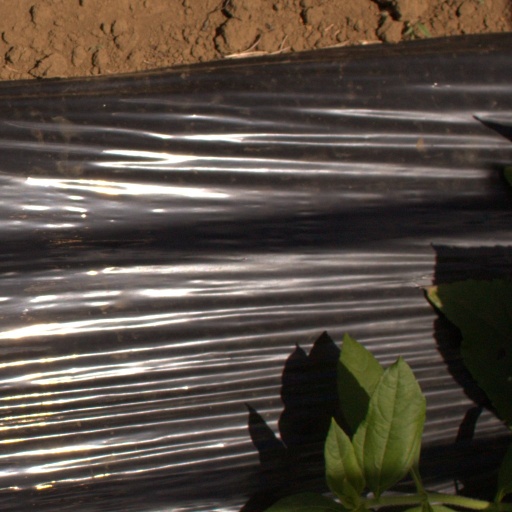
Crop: Jerusalem artichoke